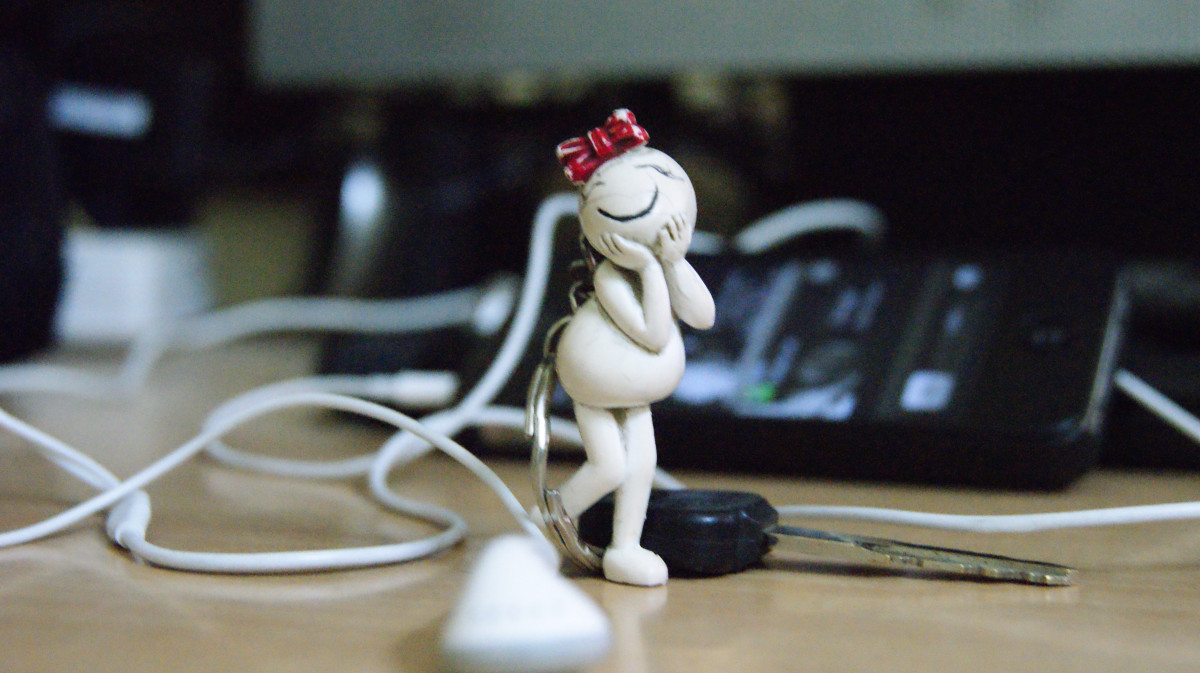
Tags: machine, toy, figurine